Transport Integration Act 2010

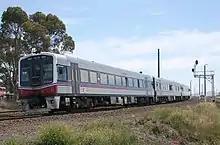
V/Line operated 'Sprinter' railcar at North Shore in Geelong in regional Victoria.

Nicholas Low has observed that the transport policy directions of both Victoria and New South Wales have pursued "integration" from the start of the 21st century, particularly integrated planning for the various modes of transport and the integration of transport and land use planning. However, Victoria went further and remains alone among Australian jurisdictions in presenting these general policy directions to full Parliamentary scrutiny and entrenching them in legislative form. Low comments that the Act "...provides strong legislative support for the development of an integrated and sustainable transport system...".